Periyalvar

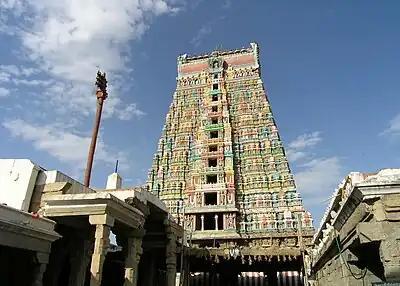
Image of Rangamannar-Andal temple in Srivilliputhur showing the pyramidal temple tower

The word "Alvar" means the 'immersed', referring to the poet-saints's deep devotion to their supreme deity, Vishnu. The "Alvars" are considered the twelve supreme devotees of Vishnu in Sri Vaishnavism, who were instrumental in popularising Vaishnavism during the 5th to 8th centuries CE. The religious works of these saints in Tamil, songs of love and devotion, are compiled as "Naalayira Divya Prabandham," containing 4000 verses, with each of the 108 temples revered in their songs is classified as a "Divya Desam". The saints had different origins, and belonged to different classes. According to tradition, the first three "Alvars", Poigai, Bhoothath, and Pei, were born miraculously. Thirumalisai was the son of a sage, Thondaradi, Mathurakavi, Periya, and Andal were from Brahmin varna, Kulasekhara from the "Kshatriya" varna, Namm from a cultivator family, Tirupana from the "Tamil Panar" community, and Tirumangai from the "Kalvar" community.